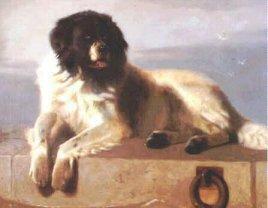
Newfoundland